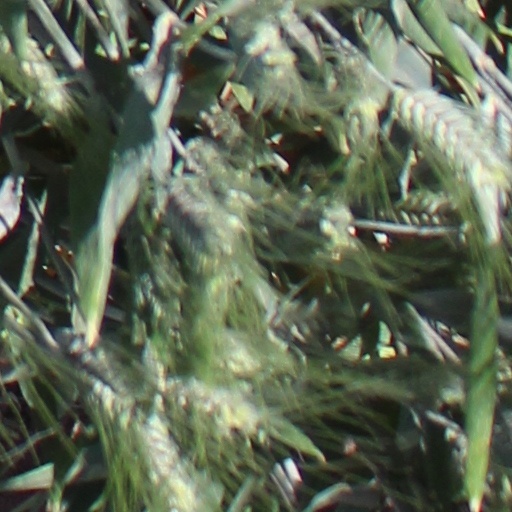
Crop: wheat